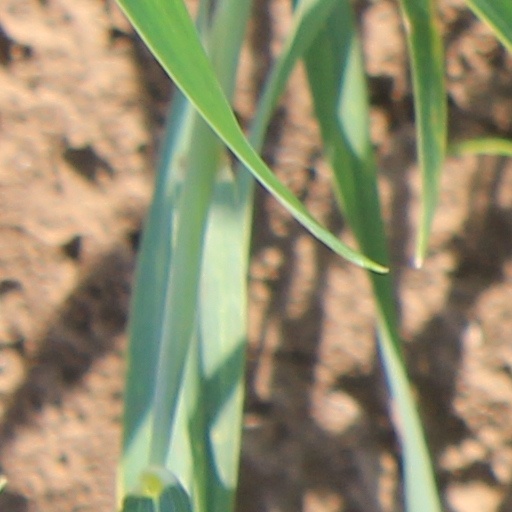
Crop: wheat